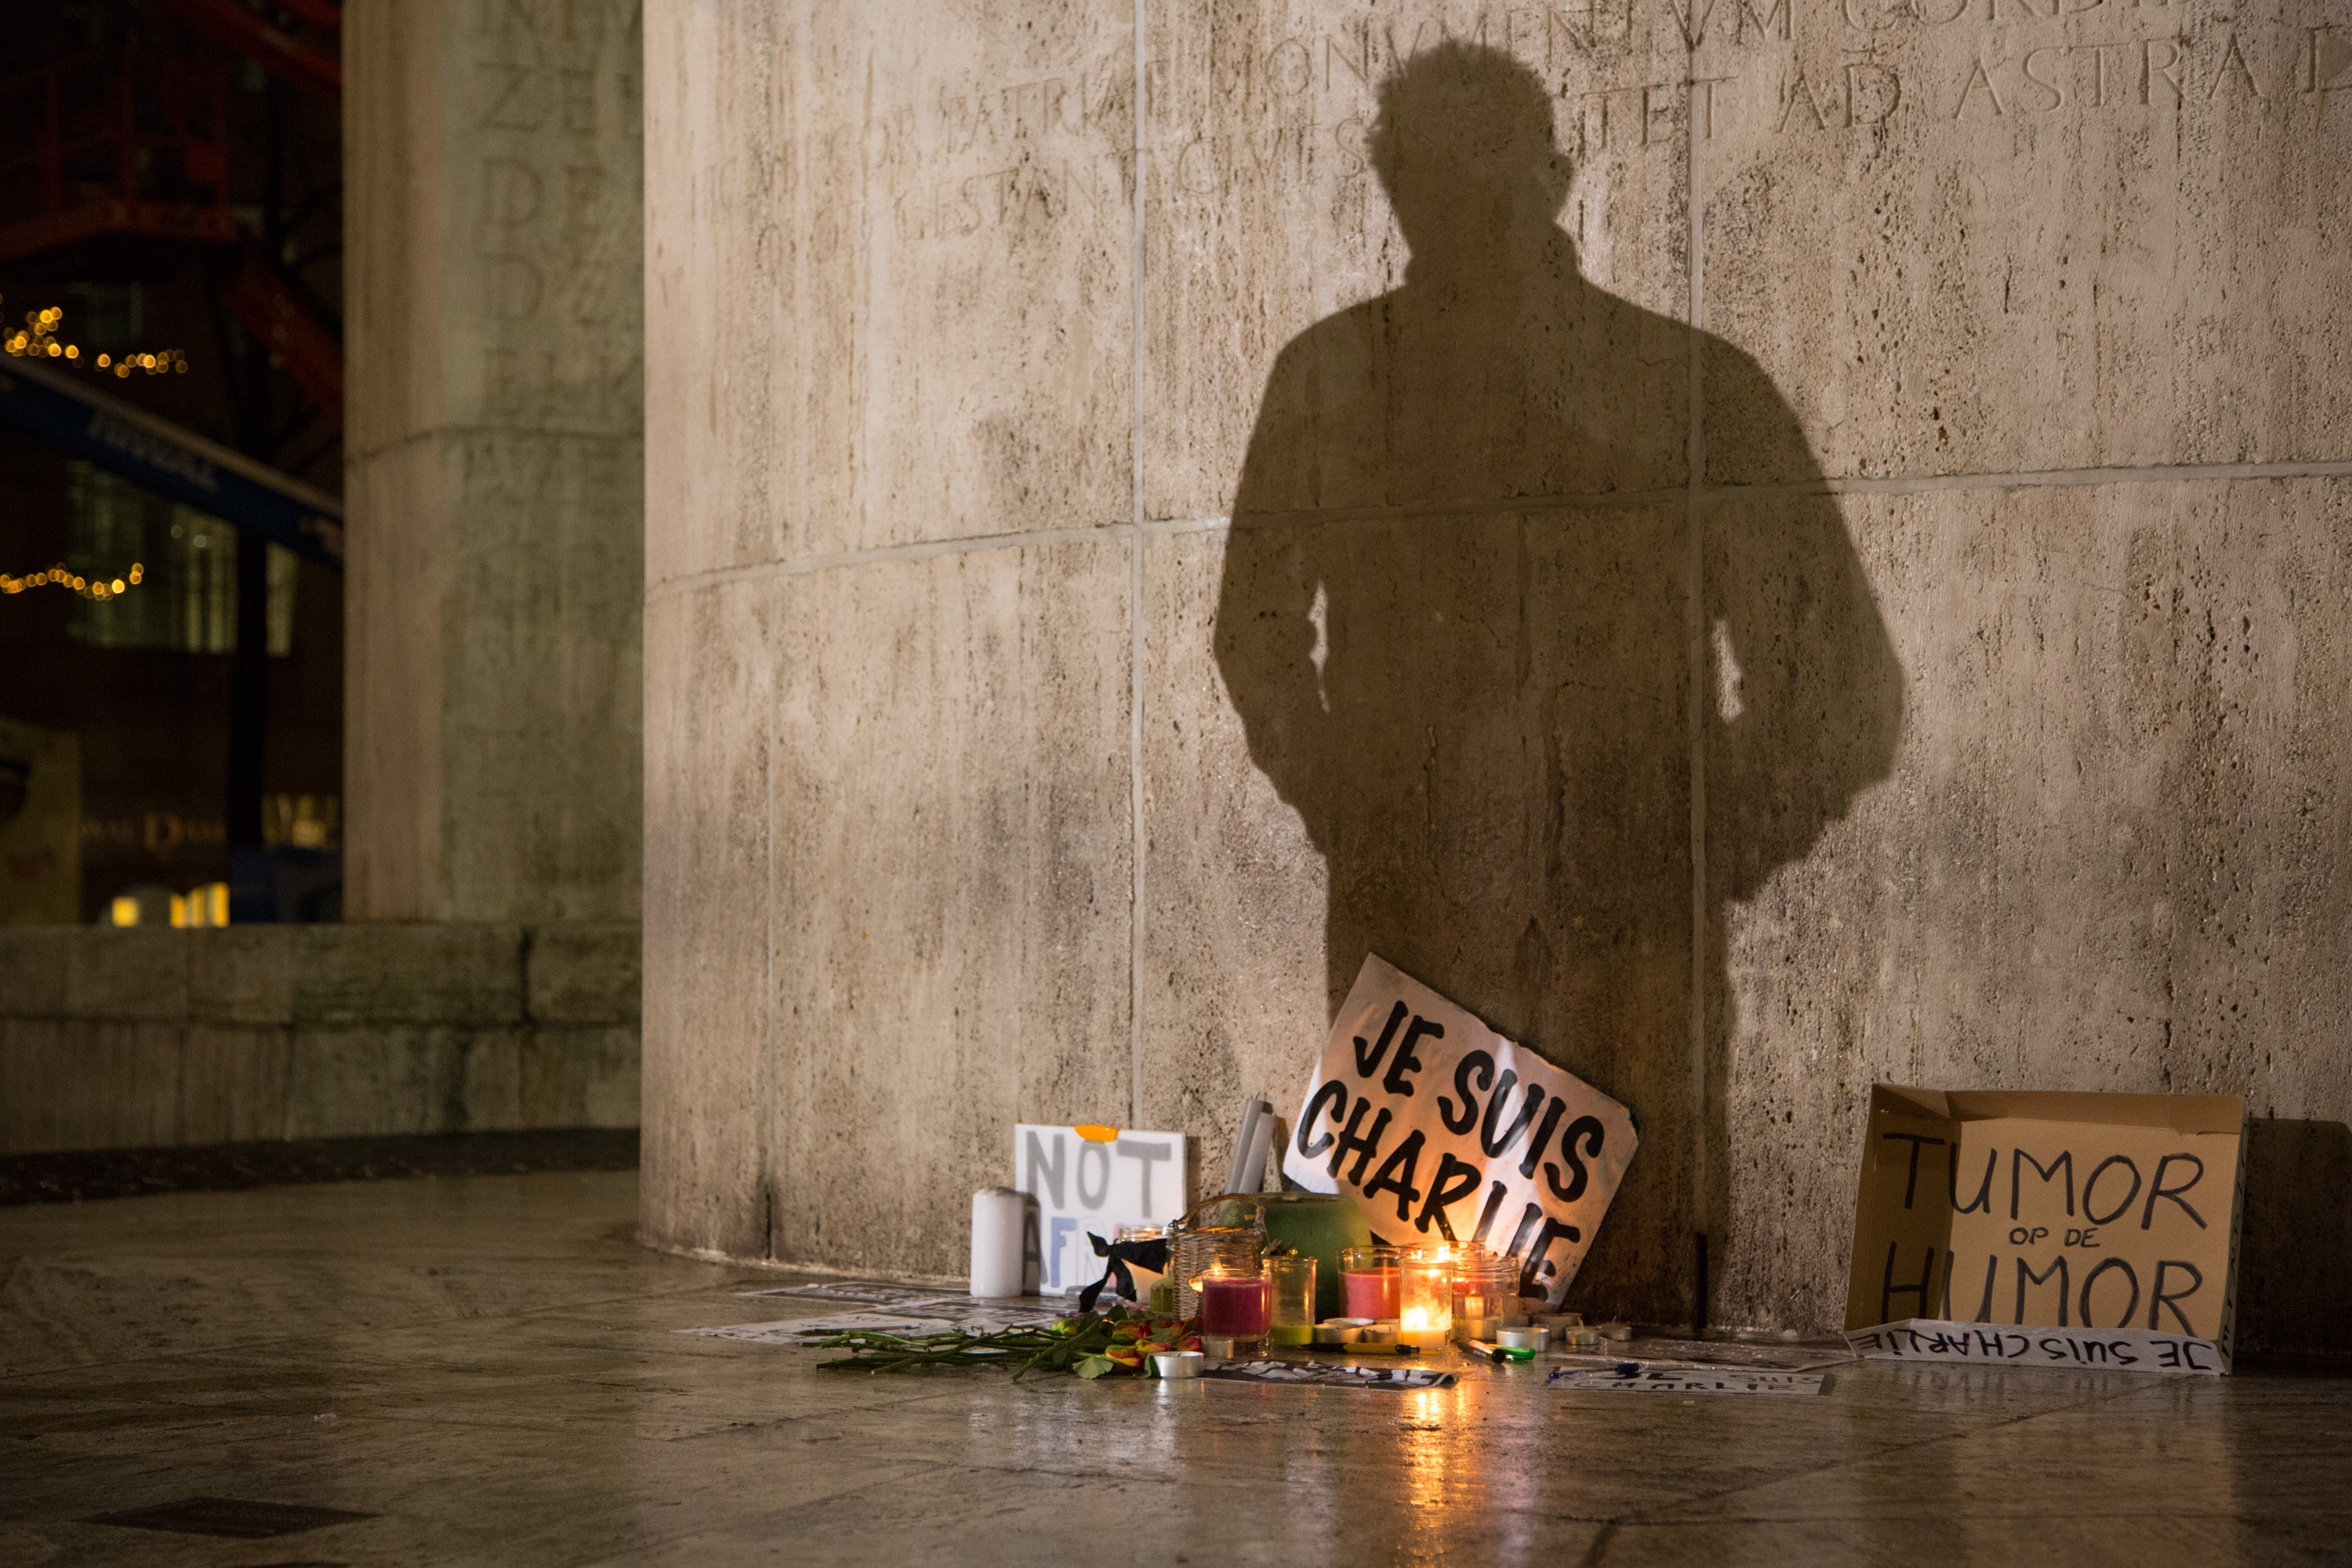
light, night, paris, monument, statue, shadow, dam, art, amsterdam, lights, candles, temple, terrorism, terror, tourist attraction, charlie, protest, victims, ancient history